Regiment of Artillery (India)

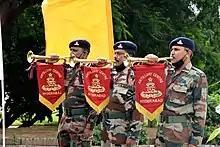
195th Gunners' Day Celebration at Golconda Artillery Centre, Hyderabad, 28 September 2021

The School of Artillery is the premier institution for imparting training to the officers of the regiment. In pre-Independent India, the school was established in Kakul in 1918. In 1941, the present school was established at Deolali in Nashik district of Maharashtra. The Anti – Aircraft School at Karachi was also moved to Deolali and merged with the School of Artillery as one of its Wings in 1947. The Coastal Artillery Wing of the School, which was located at Bombay, was handed over to the Indian Navy in 1965. The Air Defence Wing, after bifurcation, has moved to Gopalpur in Orissa and has been renamed as the Air Defence and Guided Missile School (now Army Air Defence College). The air observation post wing was renamed as Aviation Wing in Jan 1982. Combat Army Aviation Training School (CAATS) was established in April 2004 and the Aviation Wing of the School was completely amalgamated with the CAATS in May 2004.